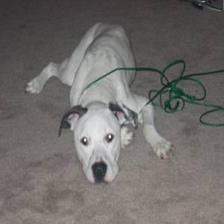
Species: dog
Breed: american pit bull terrier